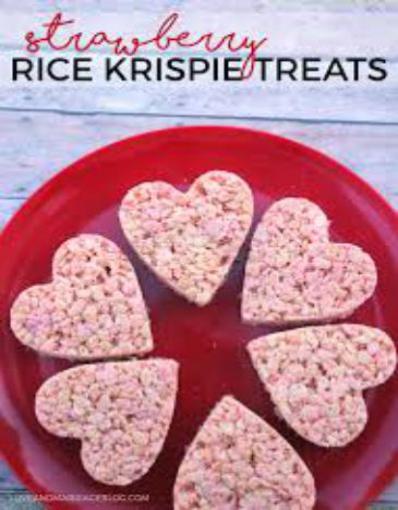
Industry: Food